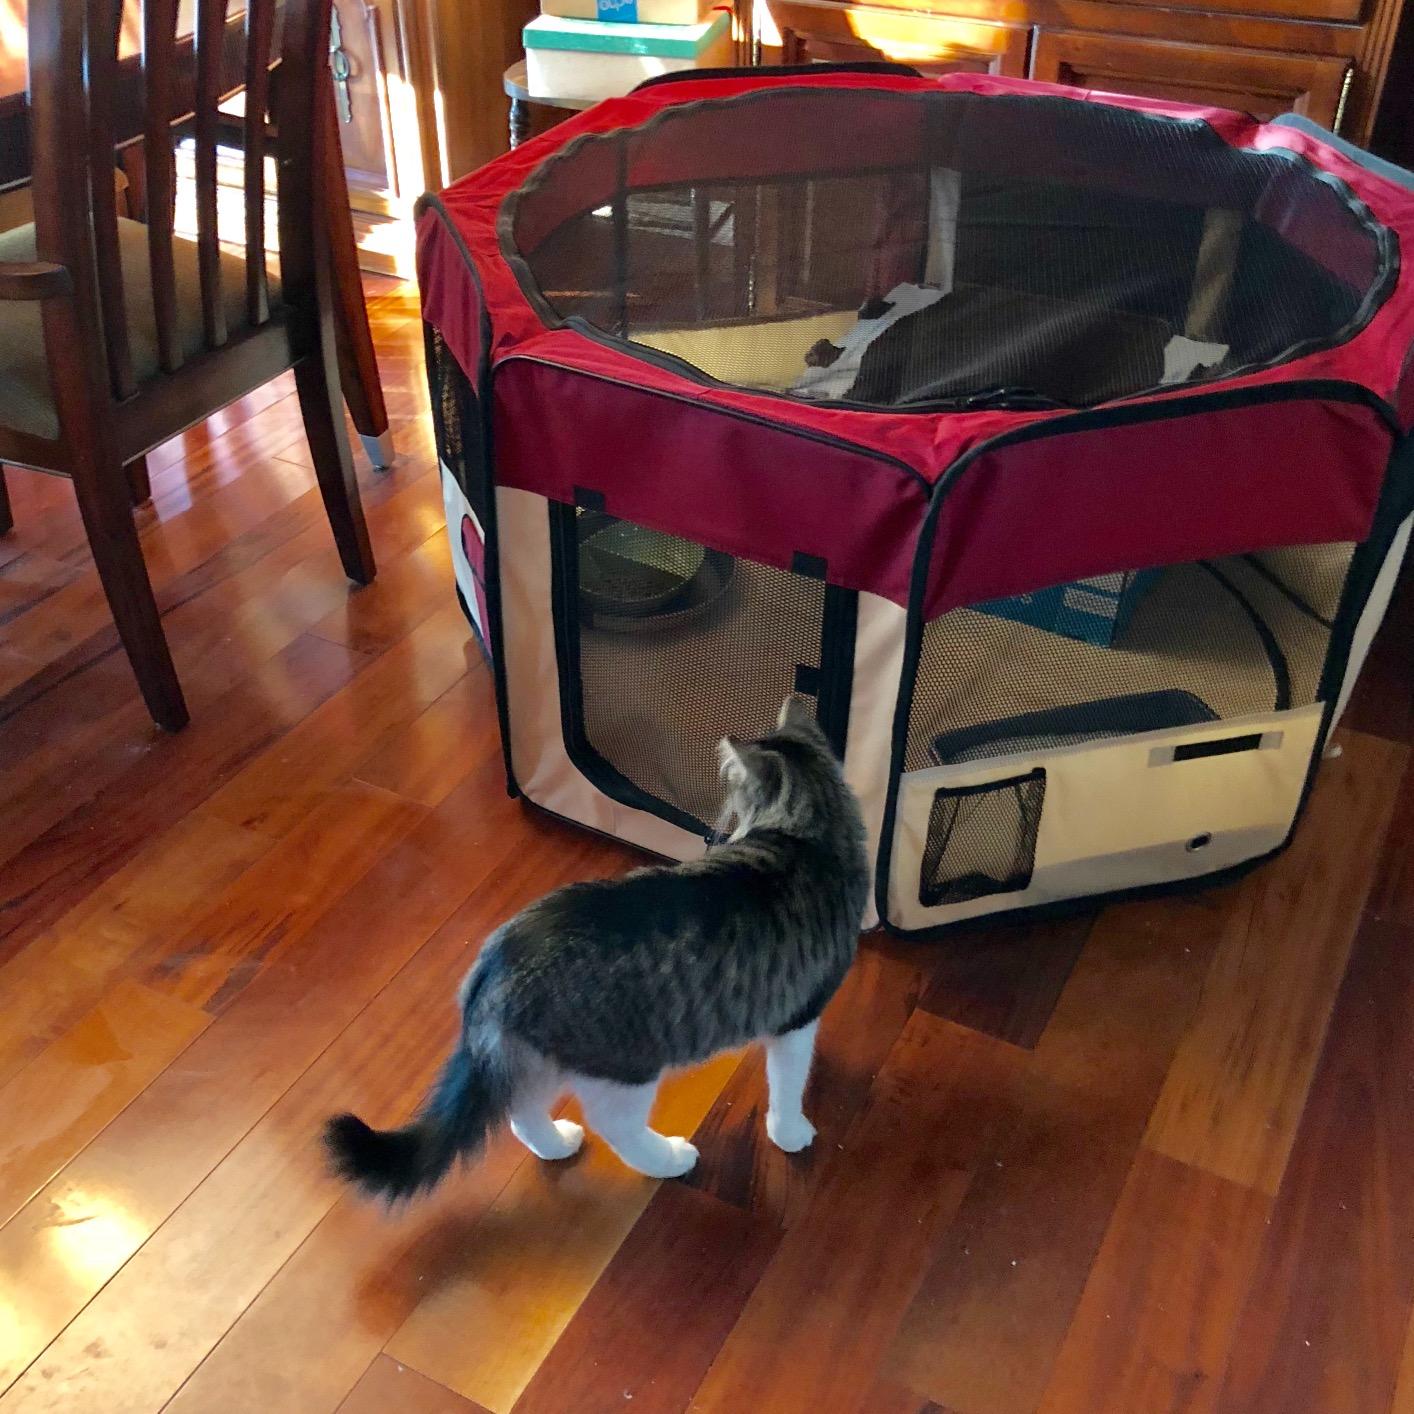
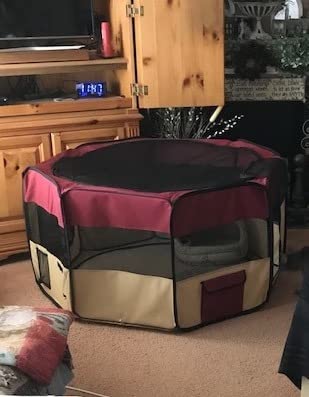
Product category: items_kennel
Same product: yes